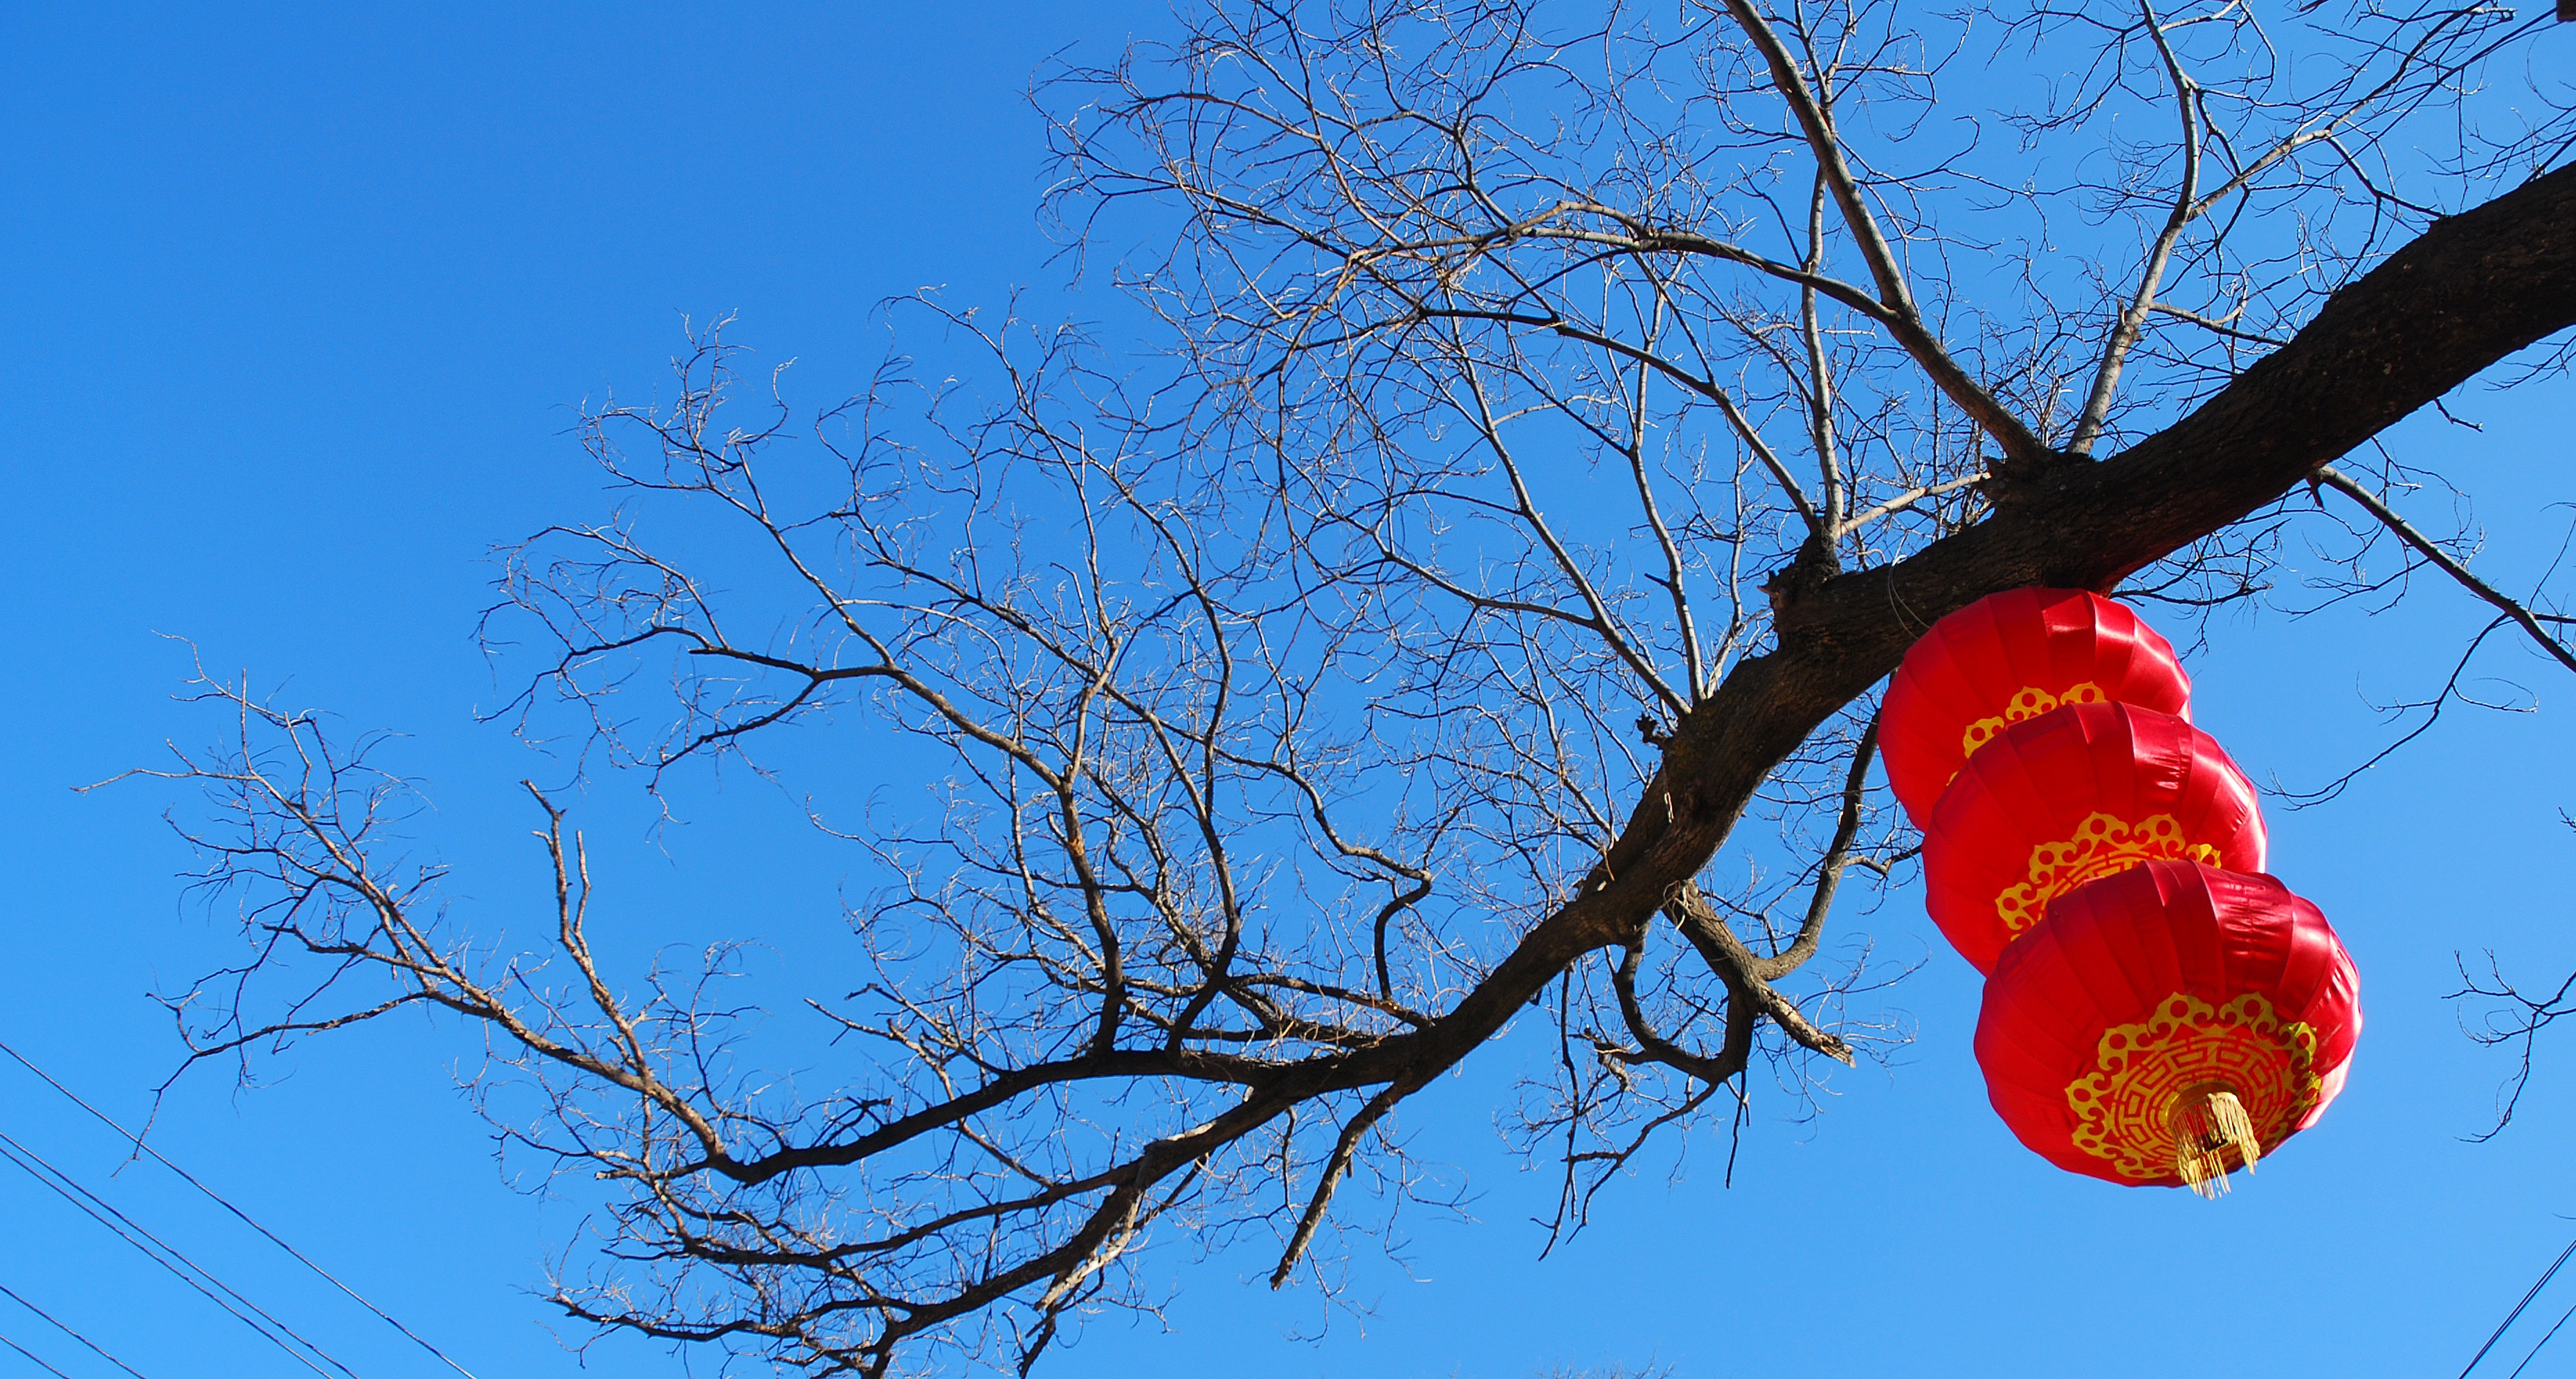
tree, branch, plant, sky, flower, lantern, blue, festive, china red, woody plant